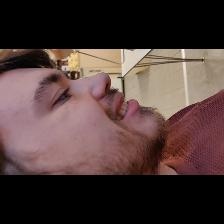
Label: Human